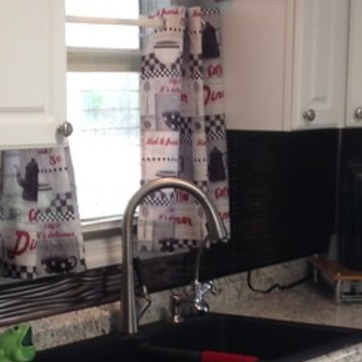
Material: metal